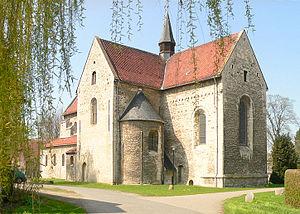
Gebhard de Supplinbourg, mort le 9 juin 1075 près de Langensalza en Thuringe, fut comte dans le Harzgau et le Nordthüringgau, des pays du duché de Saxe. Il était l'un des rebelles mort lors de la révolte des Saxons contre l'autorité du roi Henri IV. Son fils, Lothaire de Supplinbourg, sera élu roi des Romains en 1125 et couronné empereur du Saint-Empire en 1133.
Süpplingenburg est une municipalité allemande du land de Basse-Saxe et l'arrondissement de Helmstedt. En 2014, elle comptait 642 habitants.